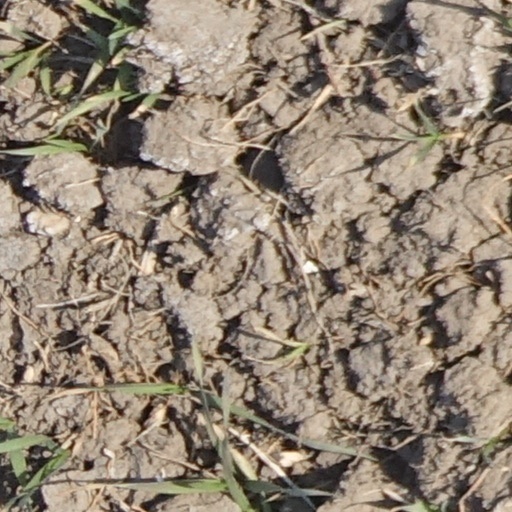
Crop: wheat